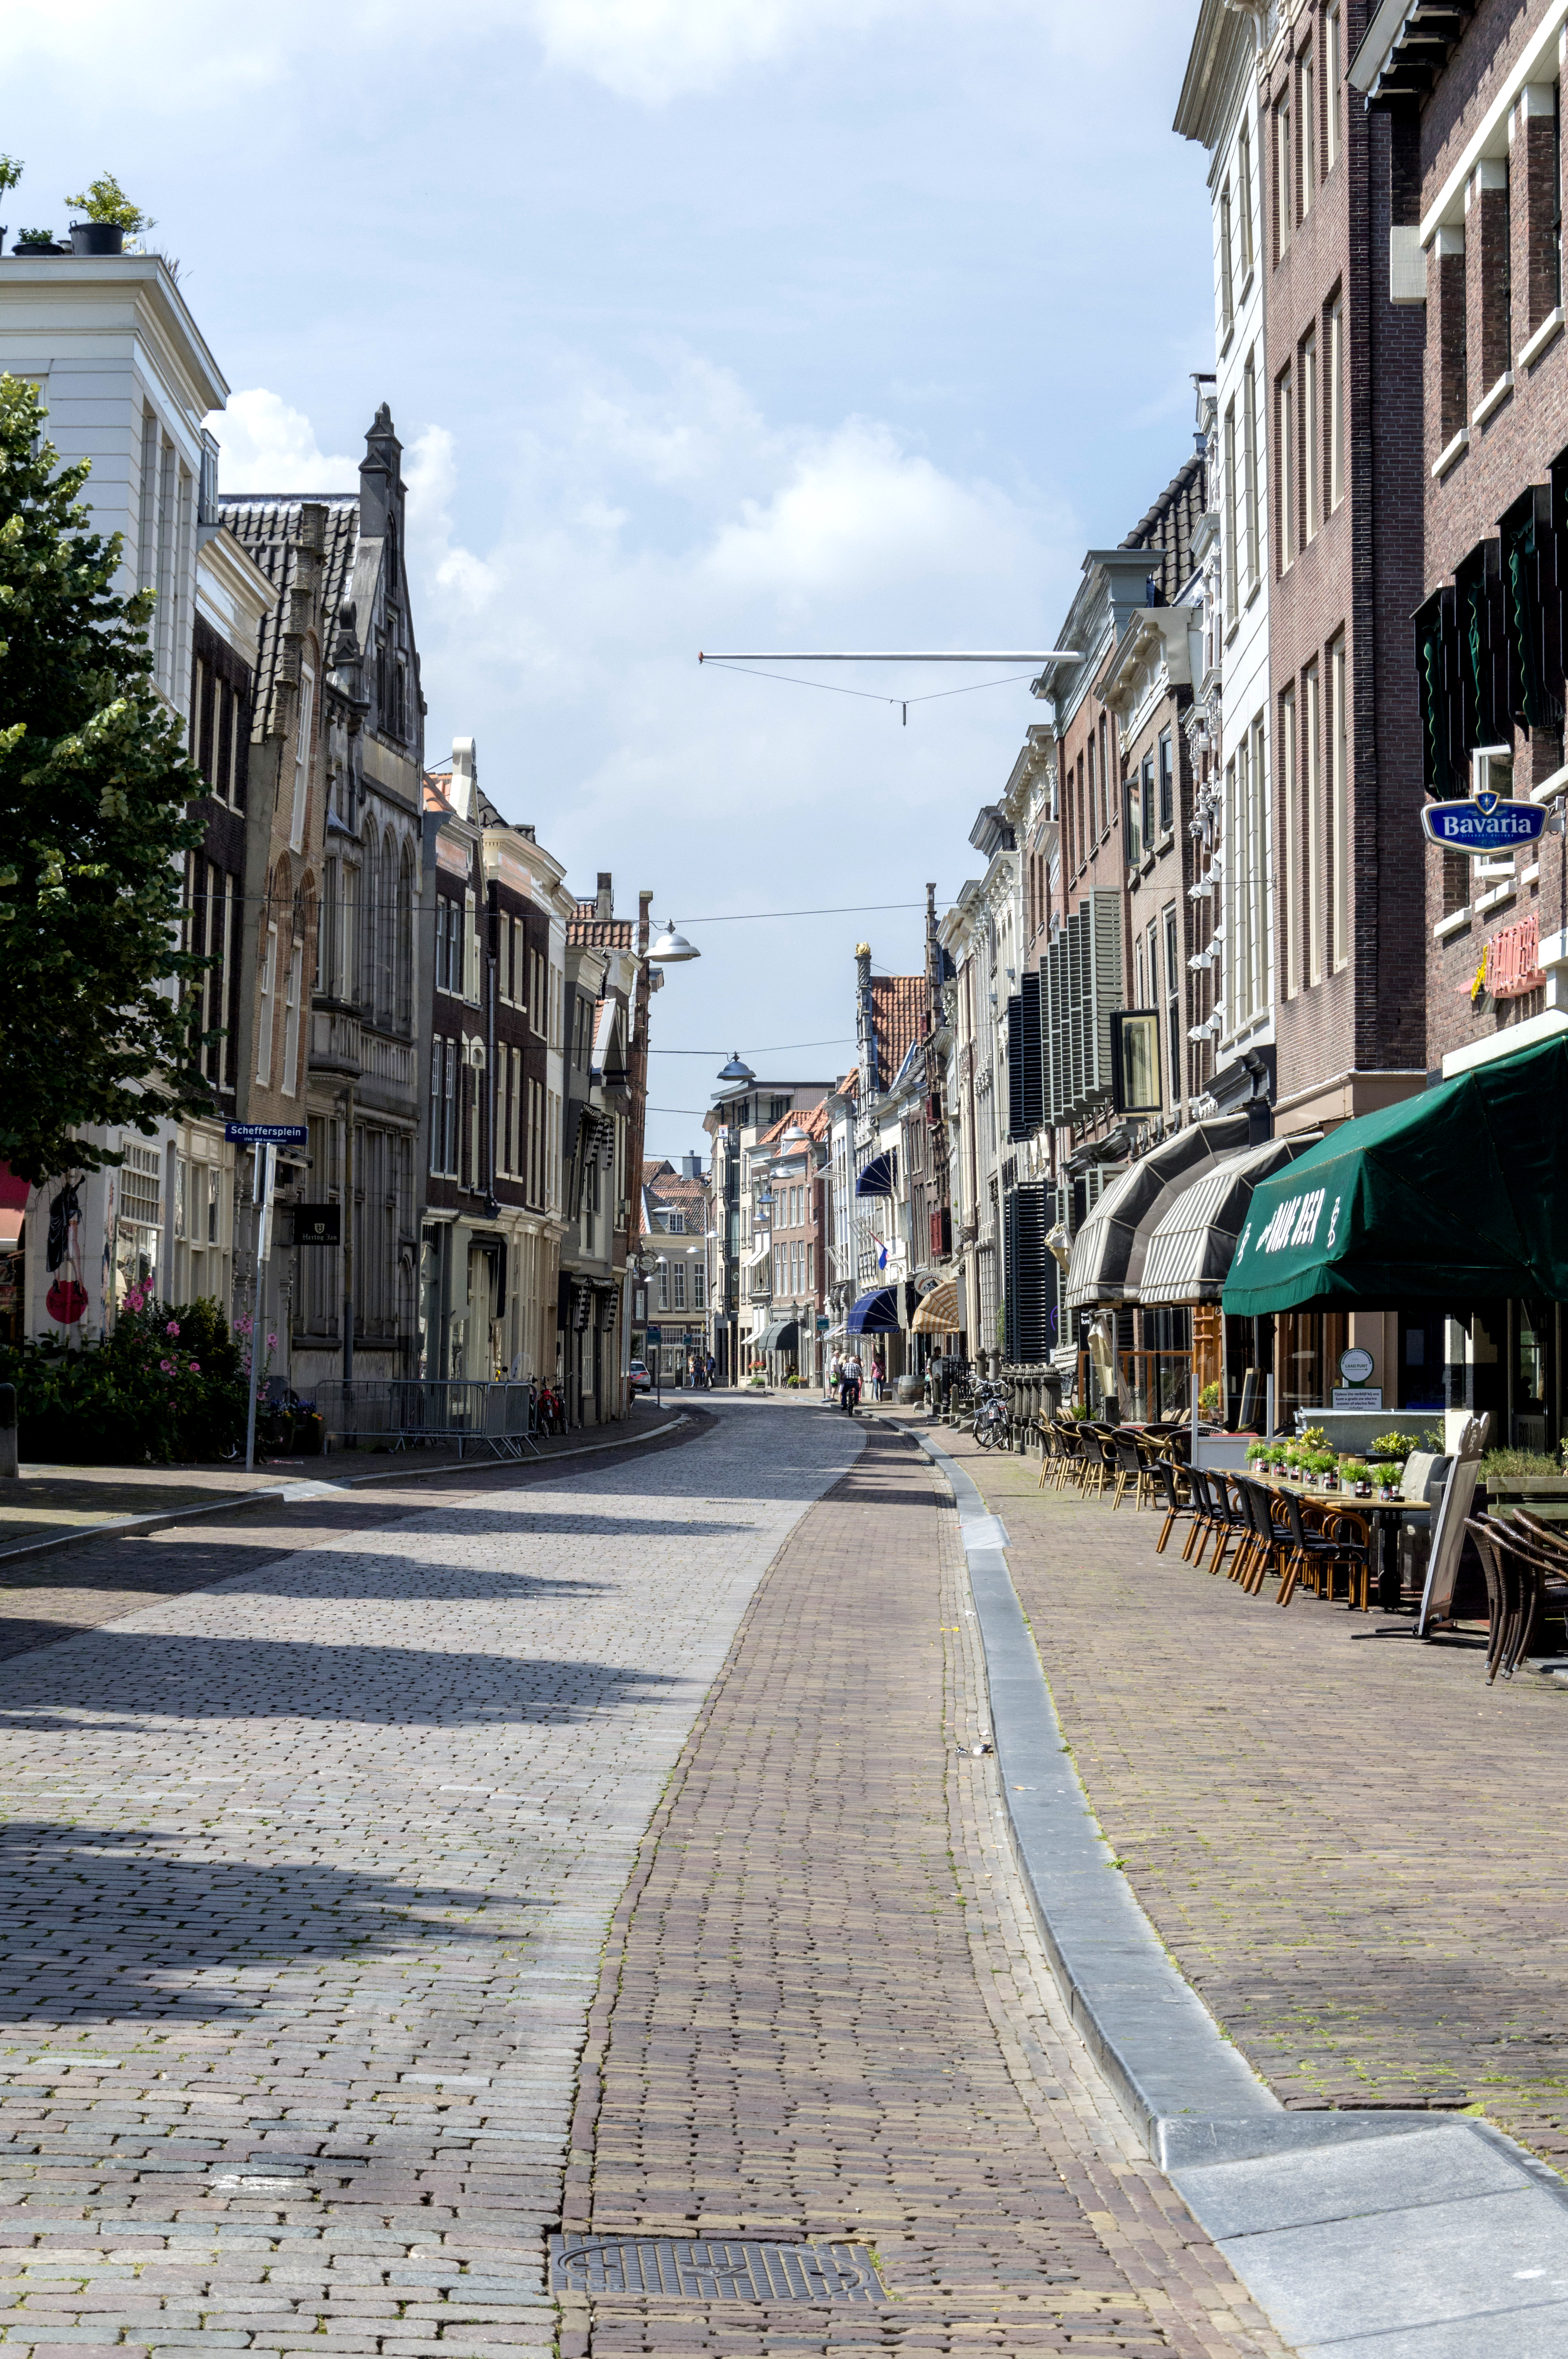
outdoor, pedestrian, architecture, road, street, photography, sidewalk, town, van, building, alley, city, walkway, photo, cityscape, downtown, nikon, historic, lane, waterway, holland, nederland, netherlands, infrastructure, dutch, outdoorphotography, picture, photograph, fotos, foto, fotografie, urbanphotography, geheugen, paulvandevelde, pdvandevelde, padagudaloma, dordrecht, stadsfotografie, nederlandinfotos, historisch, urbanfotografie, stadswandeling, architectuur, pvdvfotografie, pdvandeveldedordrecht, diep, groenmarkt, scheffersplein, rondjedordt, dedordtevaer, dutchphotography, nederlandsefotografie, dutchphotogaraphy, totallydutch, fotografienederland, hollandsefotografie, fotografieholland, dordtmonumenteel, fotosdordrecht, fotosvandordrecht, erfgoedcentrumdiep, openmonumentendag, neighbourhood, road surface, urban area, residential area, human settlement, nonbuilding structure, paulvandeveldedordrecht, regionaalarchiefbeeldbank, regionaalarchiefbeeldbankdiephet